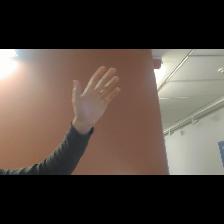
Label: Human